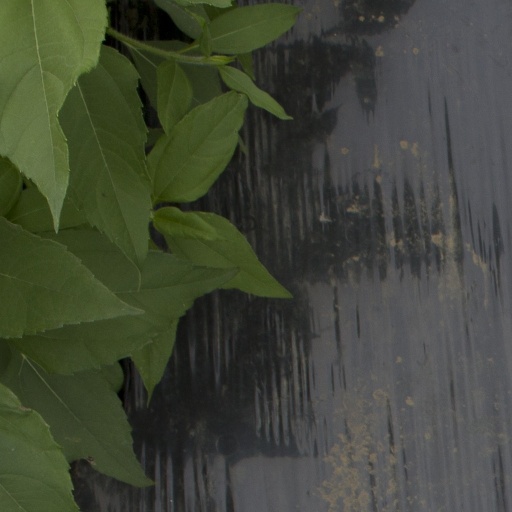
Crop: Jerusalem artichoke